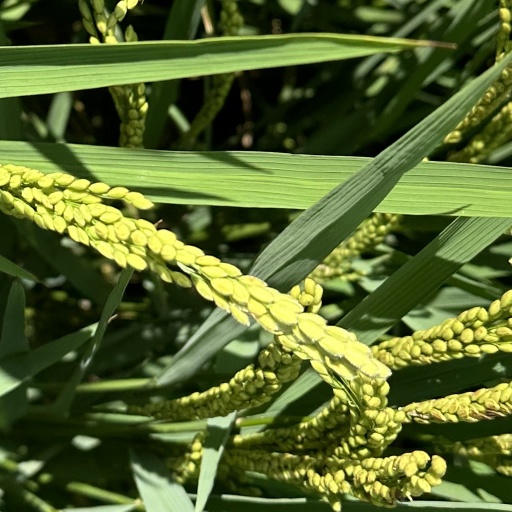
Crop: rice